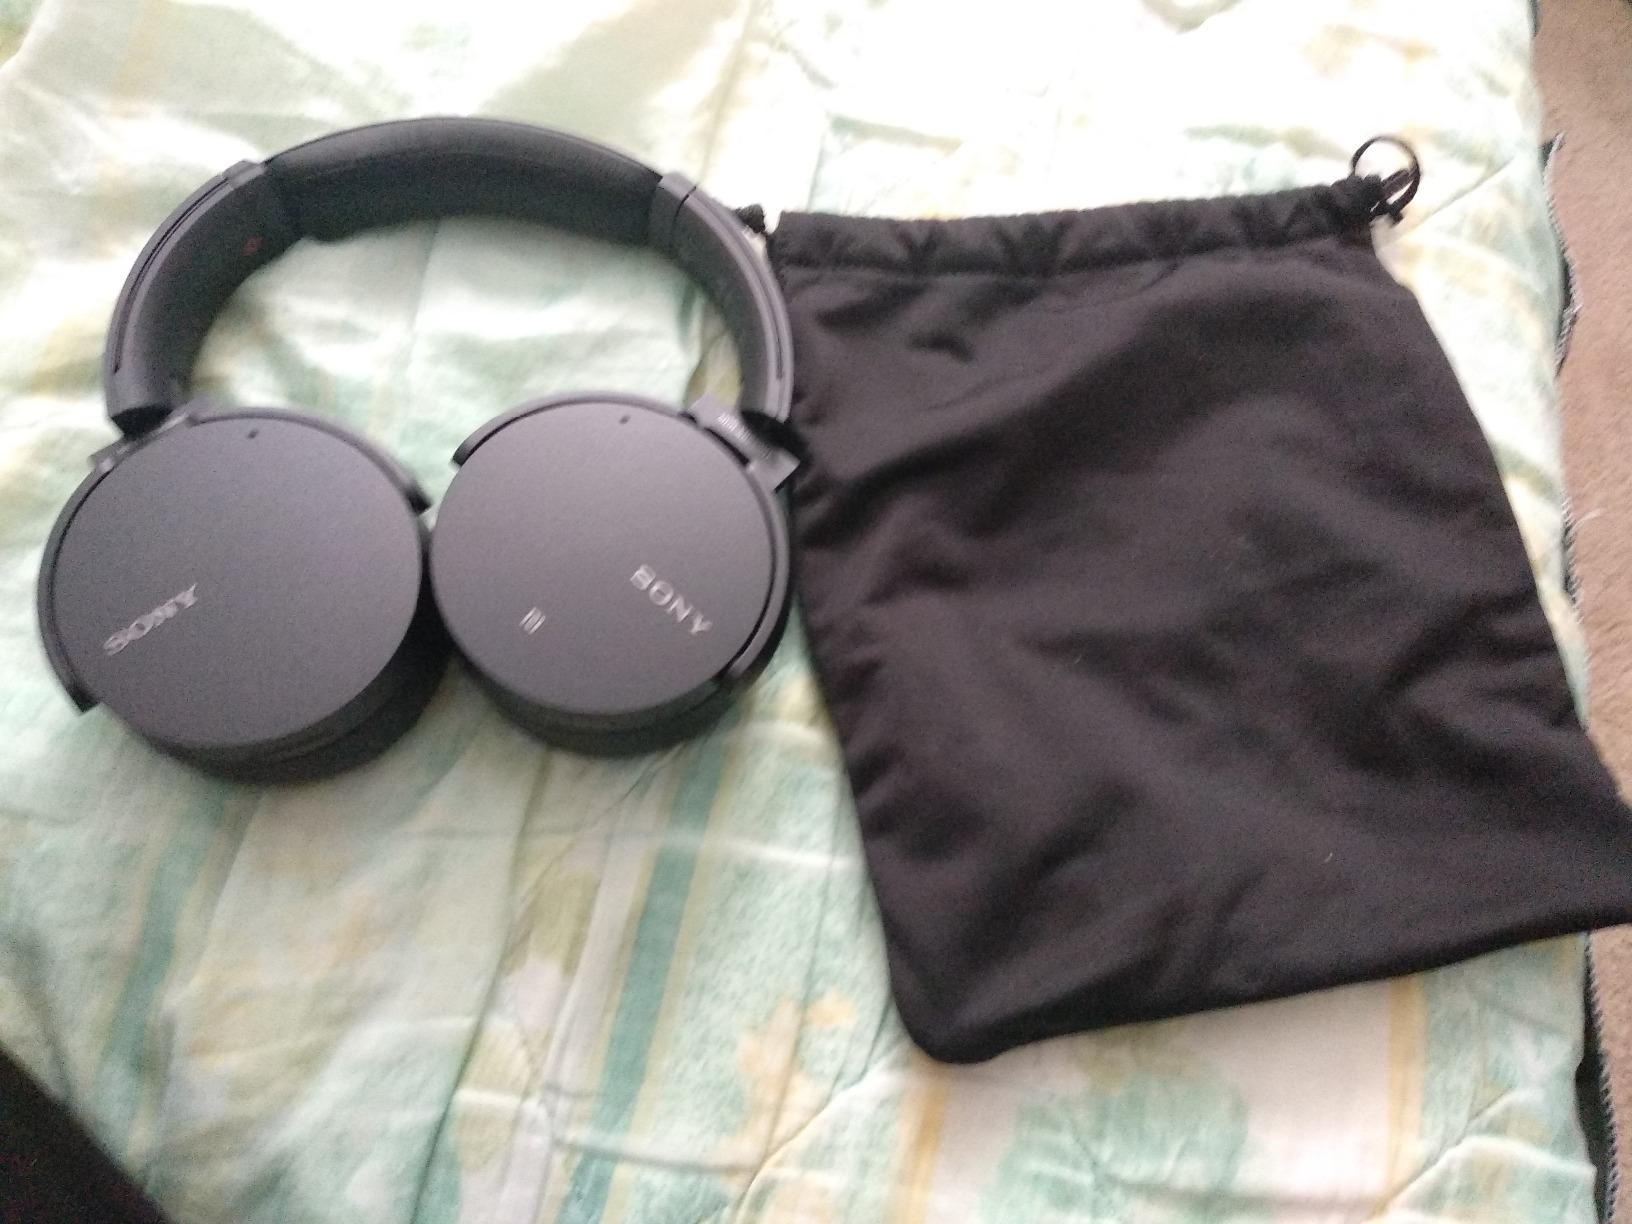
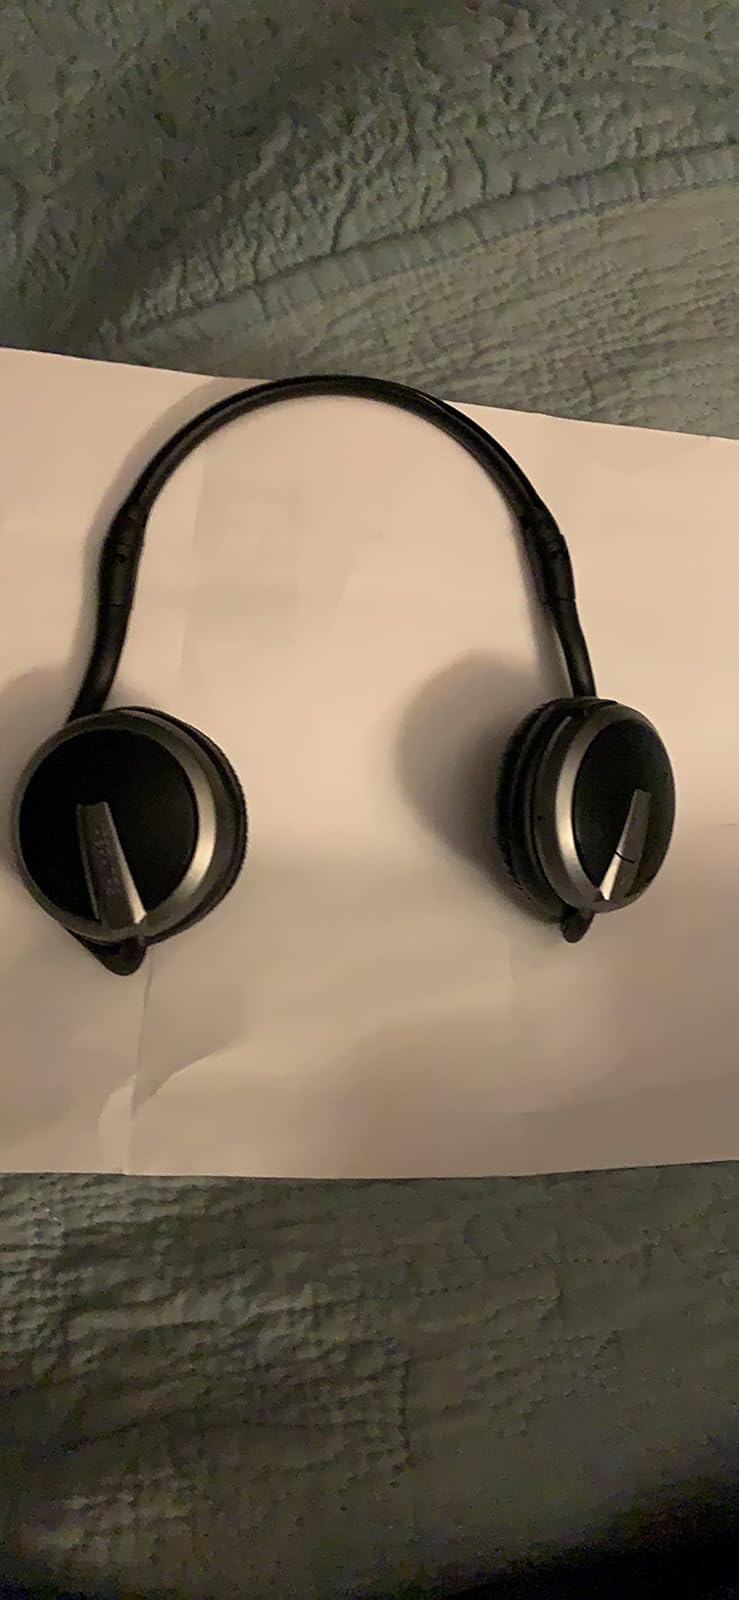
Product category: headphones
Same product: no